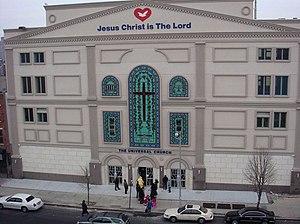
eglise universelle new york
L’Église universelle du royaume de Dieu aussi appelé Centre d'Accueil Universel ou Centre d'aide spirituelle est une dénomination chrétienne évangélique charismatique. Son siège est basé à São Paulo, au Brésil. Son dirigeant est Edir Macedo Bezerra.